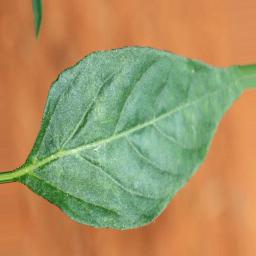
Label: healthy